Trippie Redd

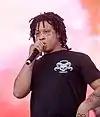
Trippie Redd performing in 2019

On May 29, 2019, Redd released "Under Enemy Arms", the lead single to his second studio album "!". On July 24, 2019, Redd released the second single for the album, "Mac 10", featuring Lil Baby and Lil Duke. The album was released on August 9, 2019, and debuted at number three on the US "Billboard" 200 with 51,000 album-equivalent units. The album received lukewarm receives and, amid criticism, Redd removed the song "They Afraid Of You", featuring Playboi Carti, from the album. Redd went on to release "A Love Letter to You 4" that November. The mixtape debuted at number one on the "Billboard" 200, becoming his first chart-topping album.